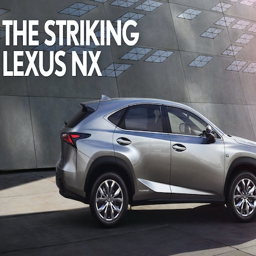
the global campaign for automobiles shot on locations